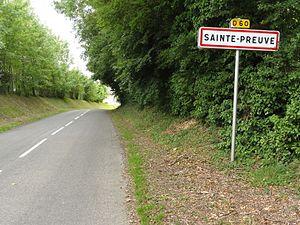
Sainte-Preuve (Aisne) city limit sign
Sainte-Preuve est une commune française située dans le département de l'Aisne, en région Hauts-de-France.